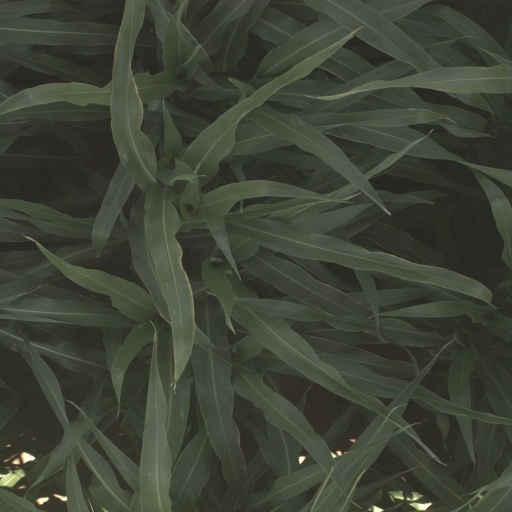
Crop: sorghum